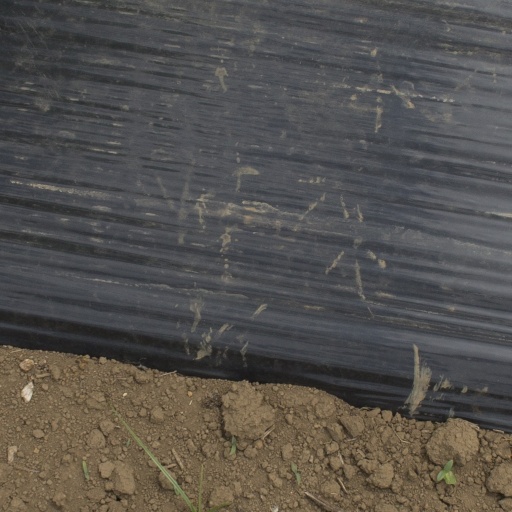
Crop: Jerusalem artichoke